Jacob Edwin Meeker

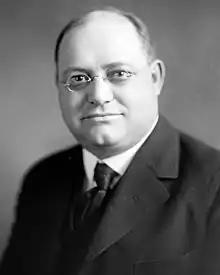

Jacob Edwin Meeker (October 7, 1878 – October 16, 1918) was a U.S. Representative from Missouri.